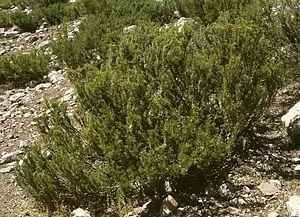
Adesmia pinifolia, de noms vernaculaires Bois jaune ou Colimamil, est une espèce de plantes à fleurs de la famille des légumineuses, de la sous-famille des Faboideae et du genre Adesmia. Le bois jaune pousse entre 2 000 et 3 500 m au sud de la cordillère des Andes.